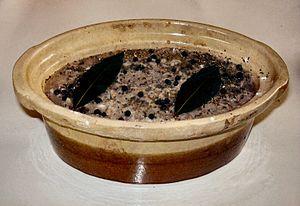
Le mot terrine peut désigner :